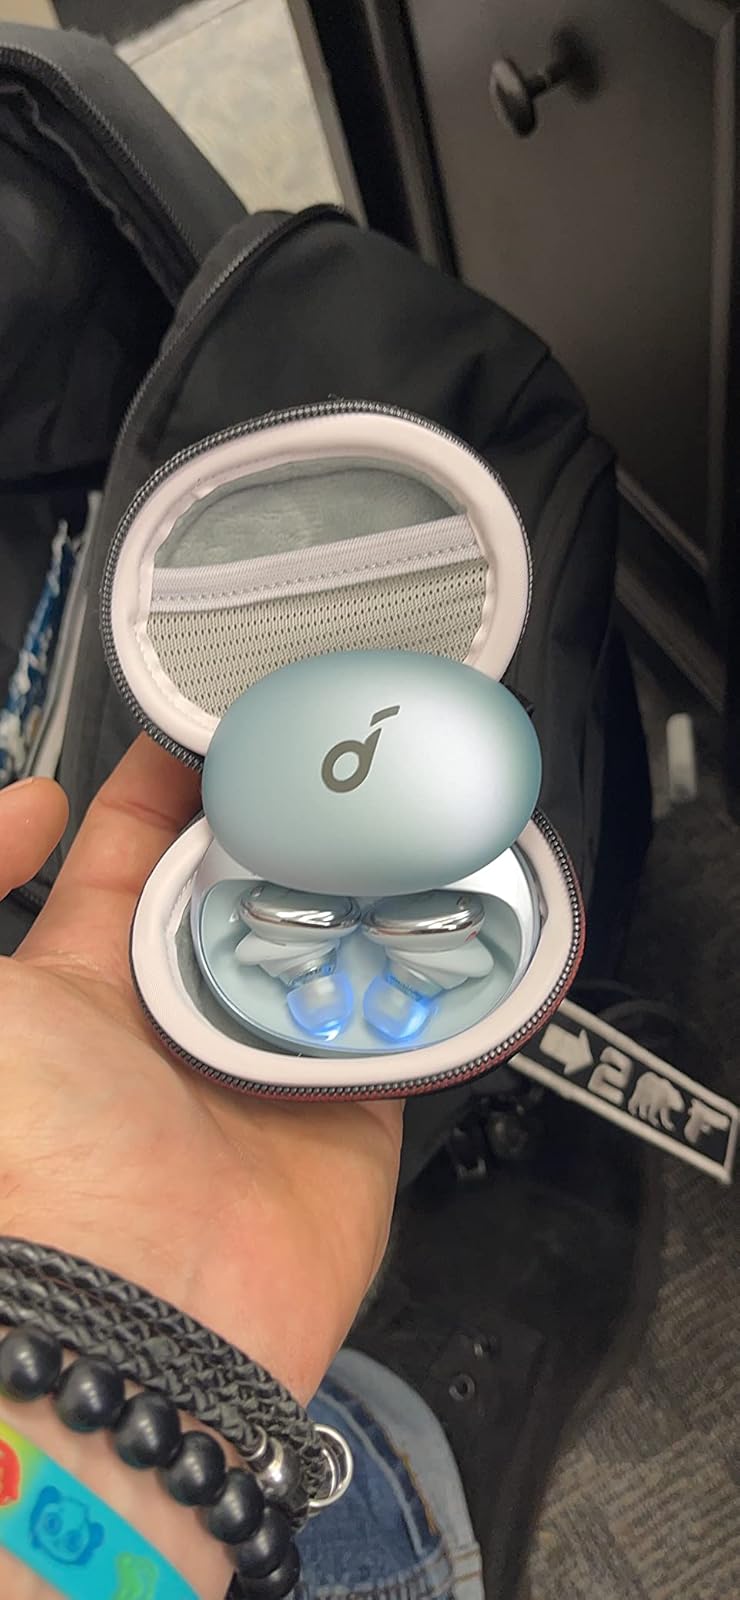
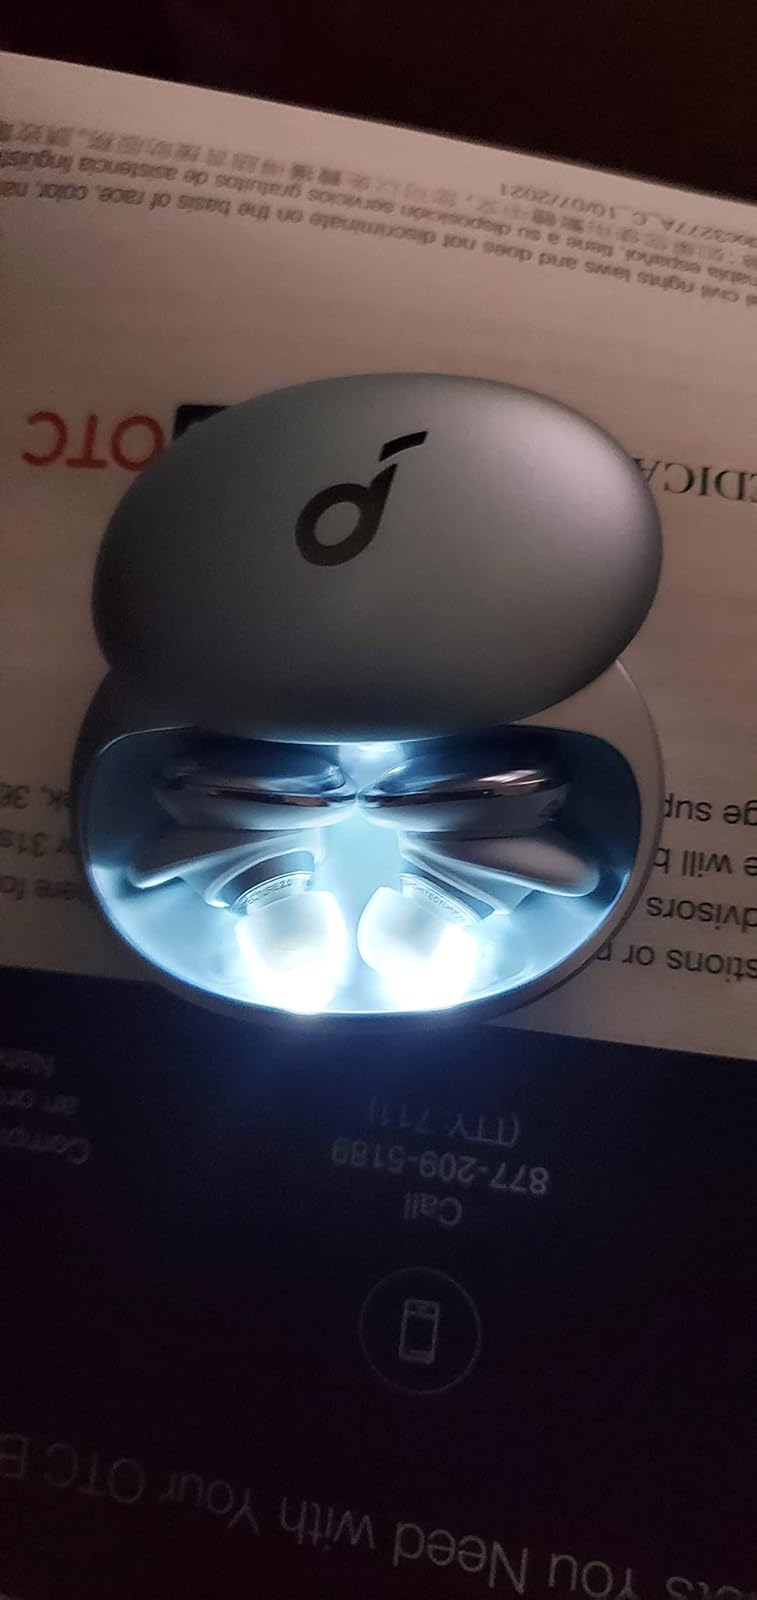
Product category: earbuds
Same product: yes